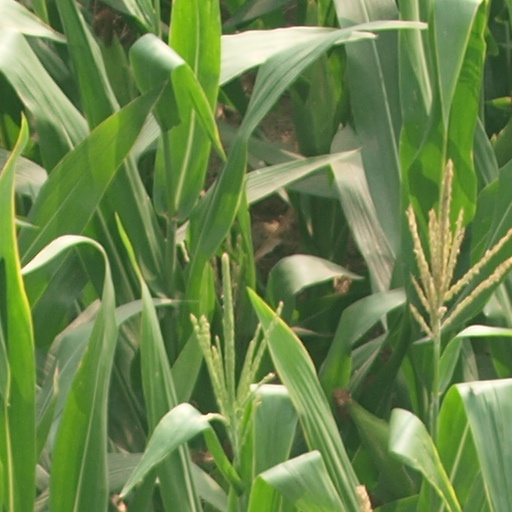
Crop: maize; corn